Convair F-102 Delta Dagger

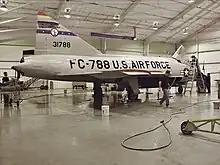
Carolinas Aviation Museum's South Carolina Air National Guard F-102 being washed by US Airways employees.

Later on, Boeing B-52 Stratofortress strikes, codenamed "Arc Light", were escorted by F-102s based in the theater. It was during one of these missions that an F-102 was shot down by a VPAF Mikoyan-Gurevich MiG-21 using an AA-2 Atoll heat-seeking missile. The MiGs approached undetected, and one of the F-102s was hit by an air-to-air missile, which did not explode immediately, but remained lodged in the aft end of the aircraft, causing stability problems. As the pilot reported the problem to his wingman, the wingman observed the damaged Delta Dagger explode in midair, killing the pilot. This was the only air-to-air loss for the F-102 during the Vietnam War. The other F-102 pilot fired AIM-4 missiles at the departing MiG-21s, but no hit was recorded.